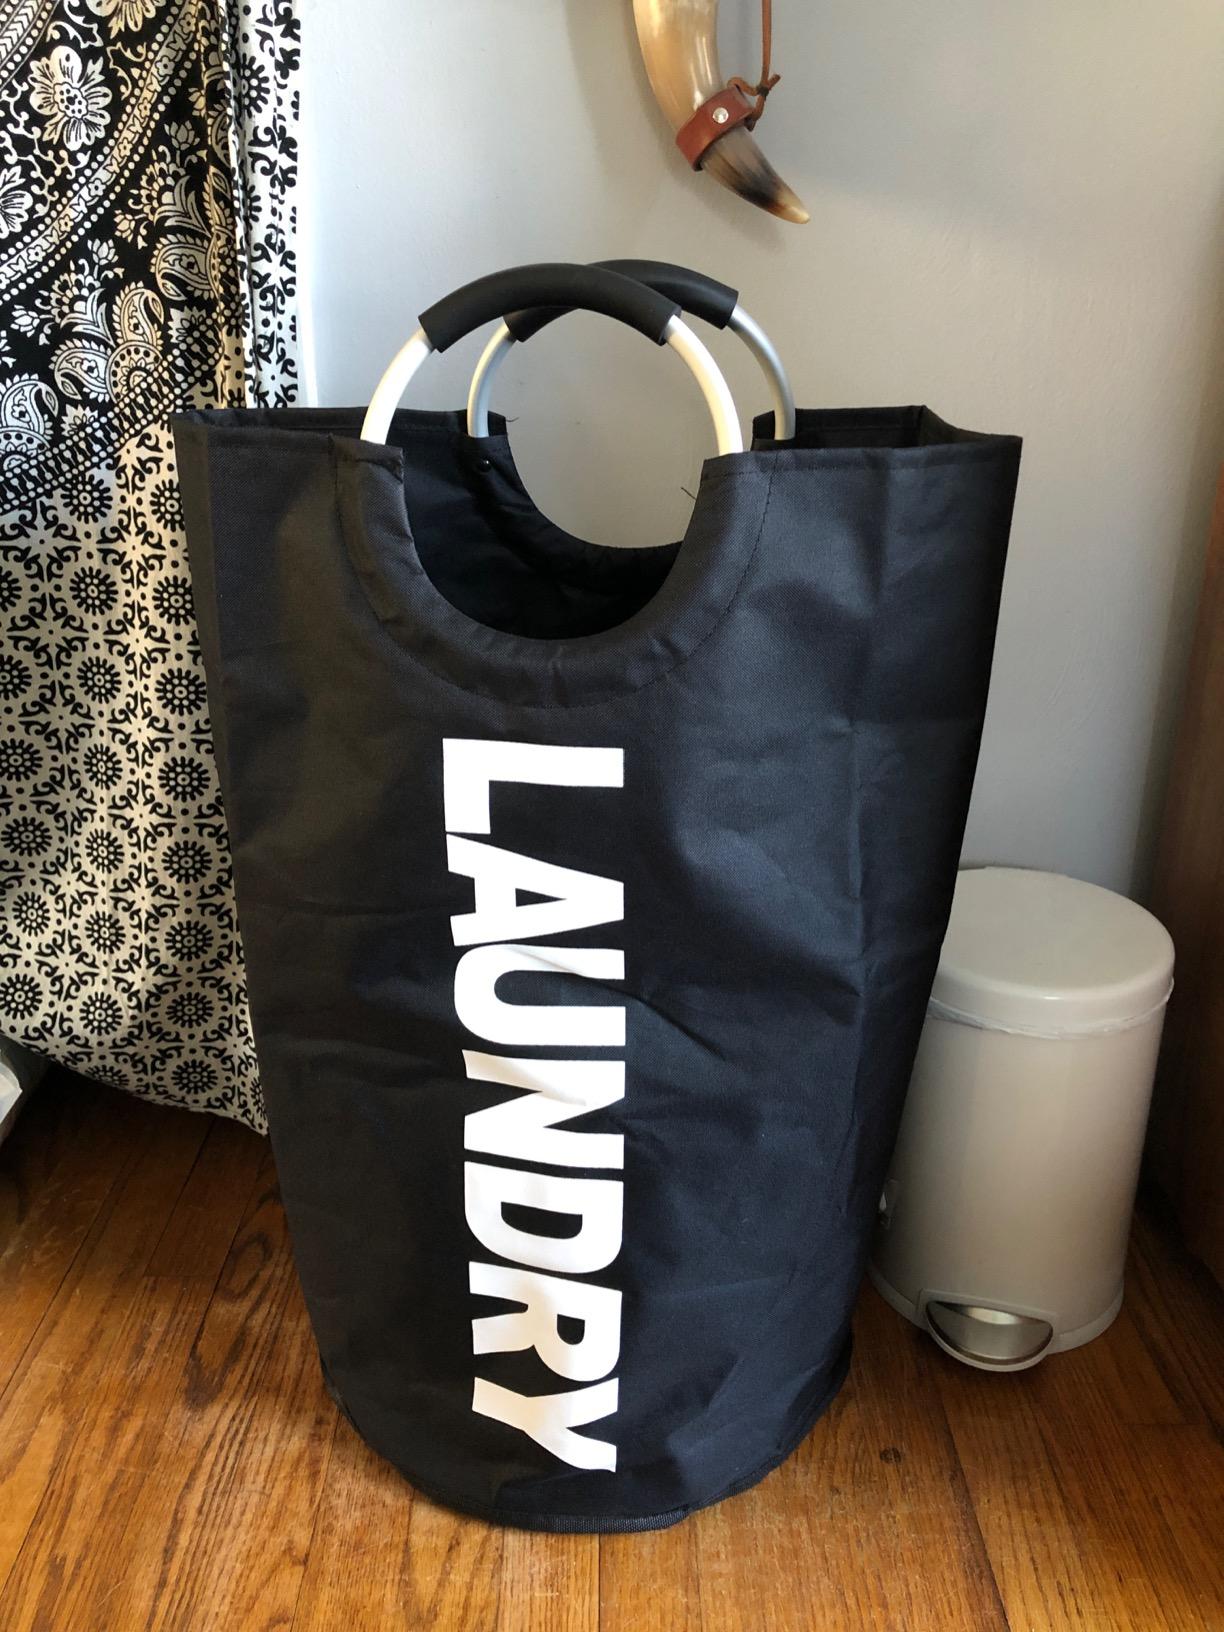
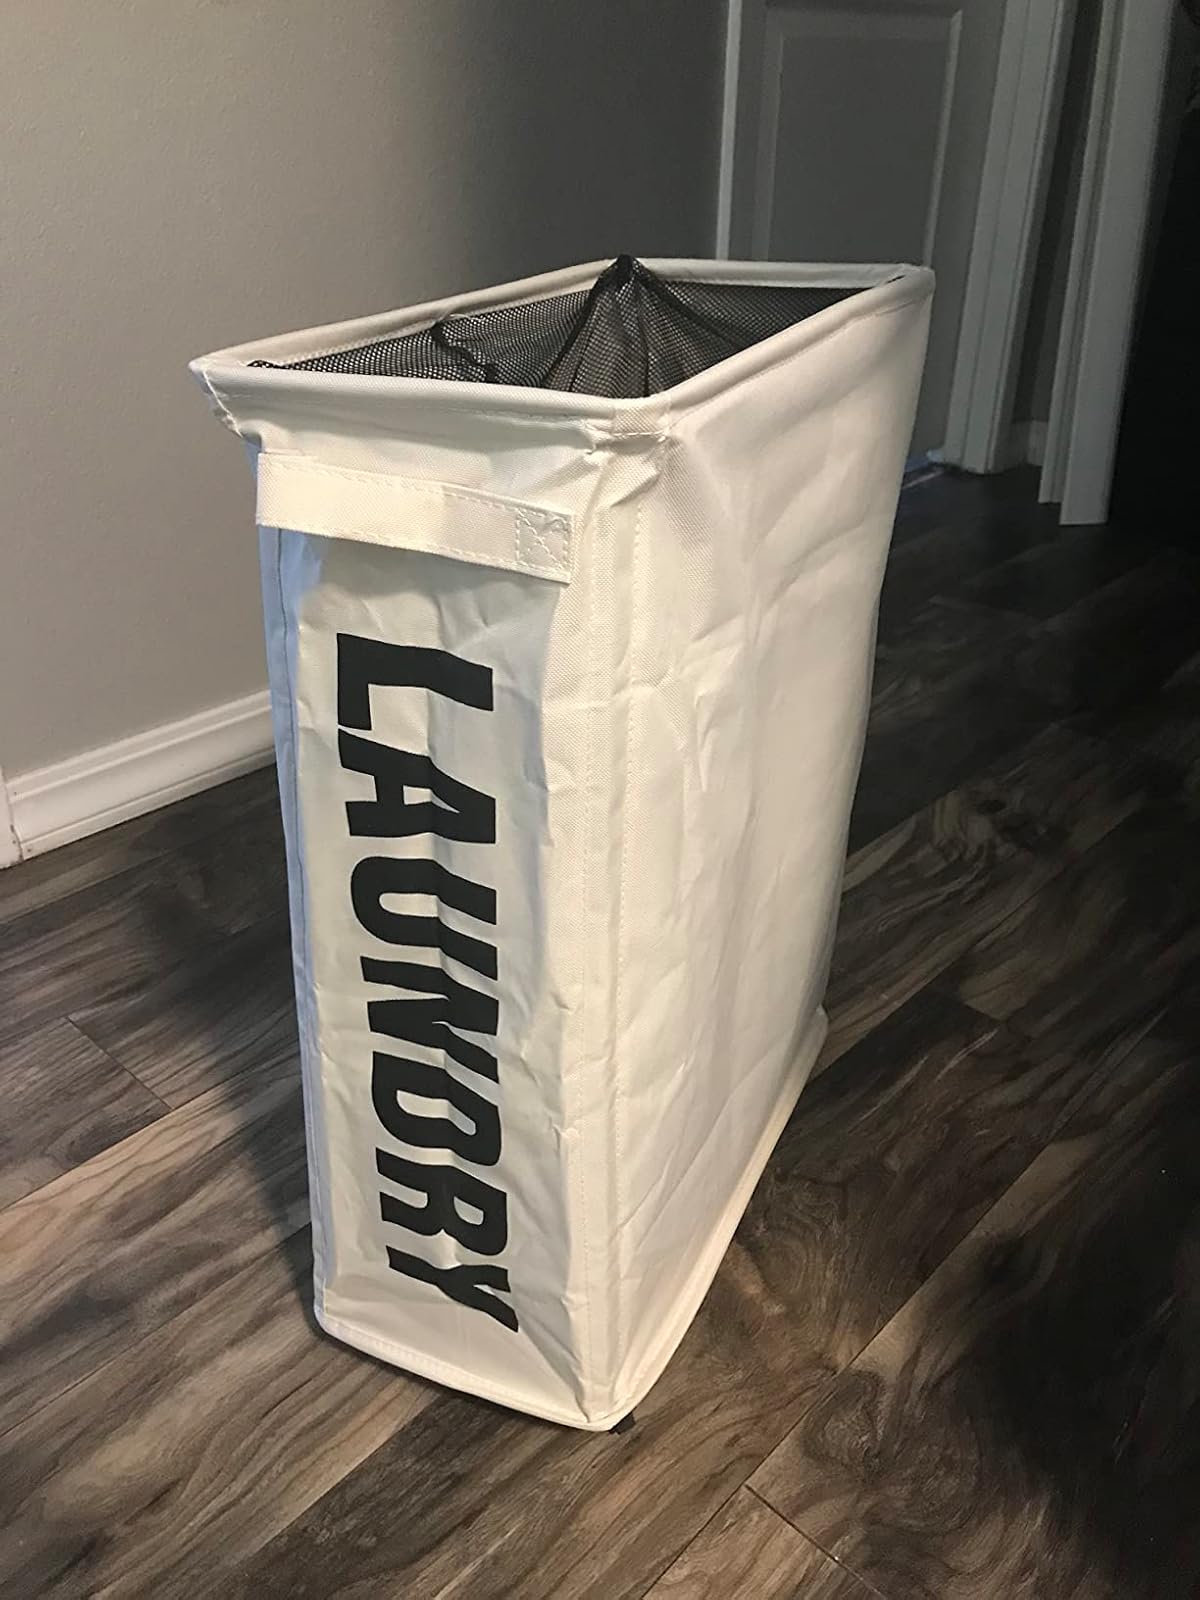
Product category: items_hamper
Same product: no